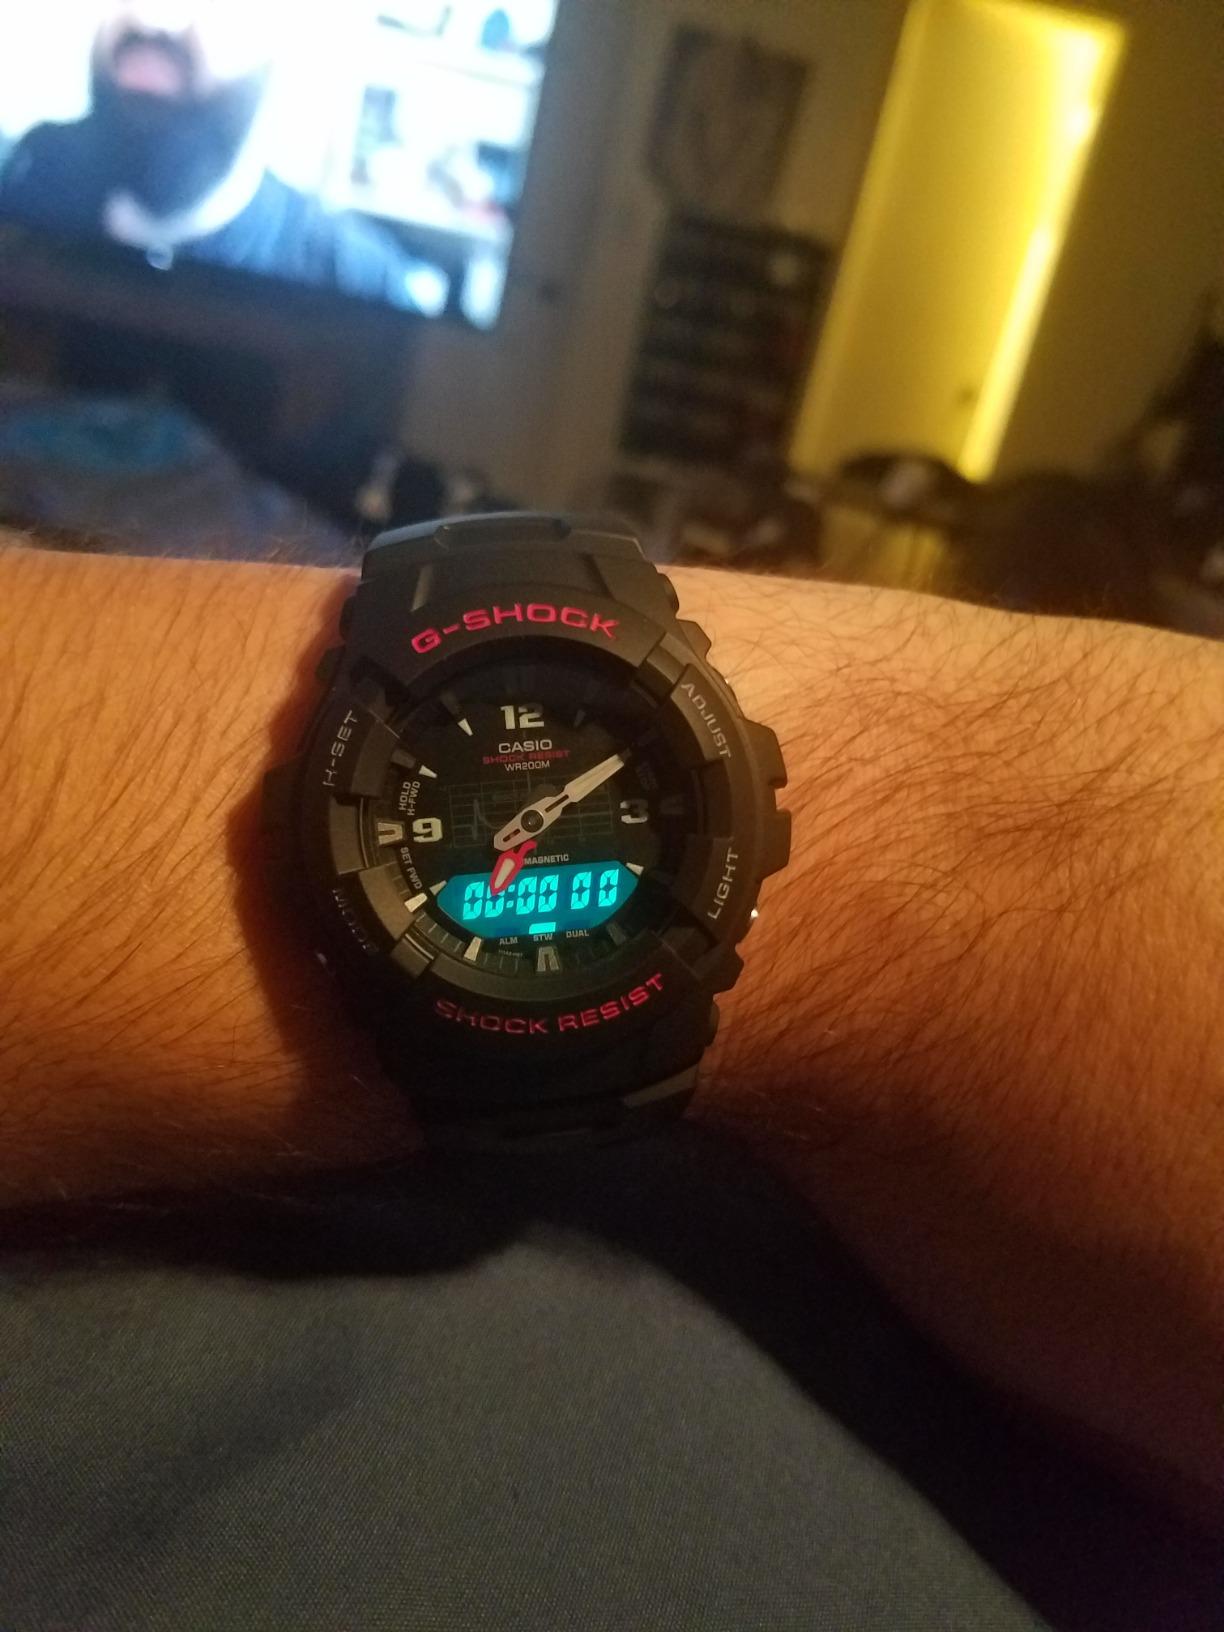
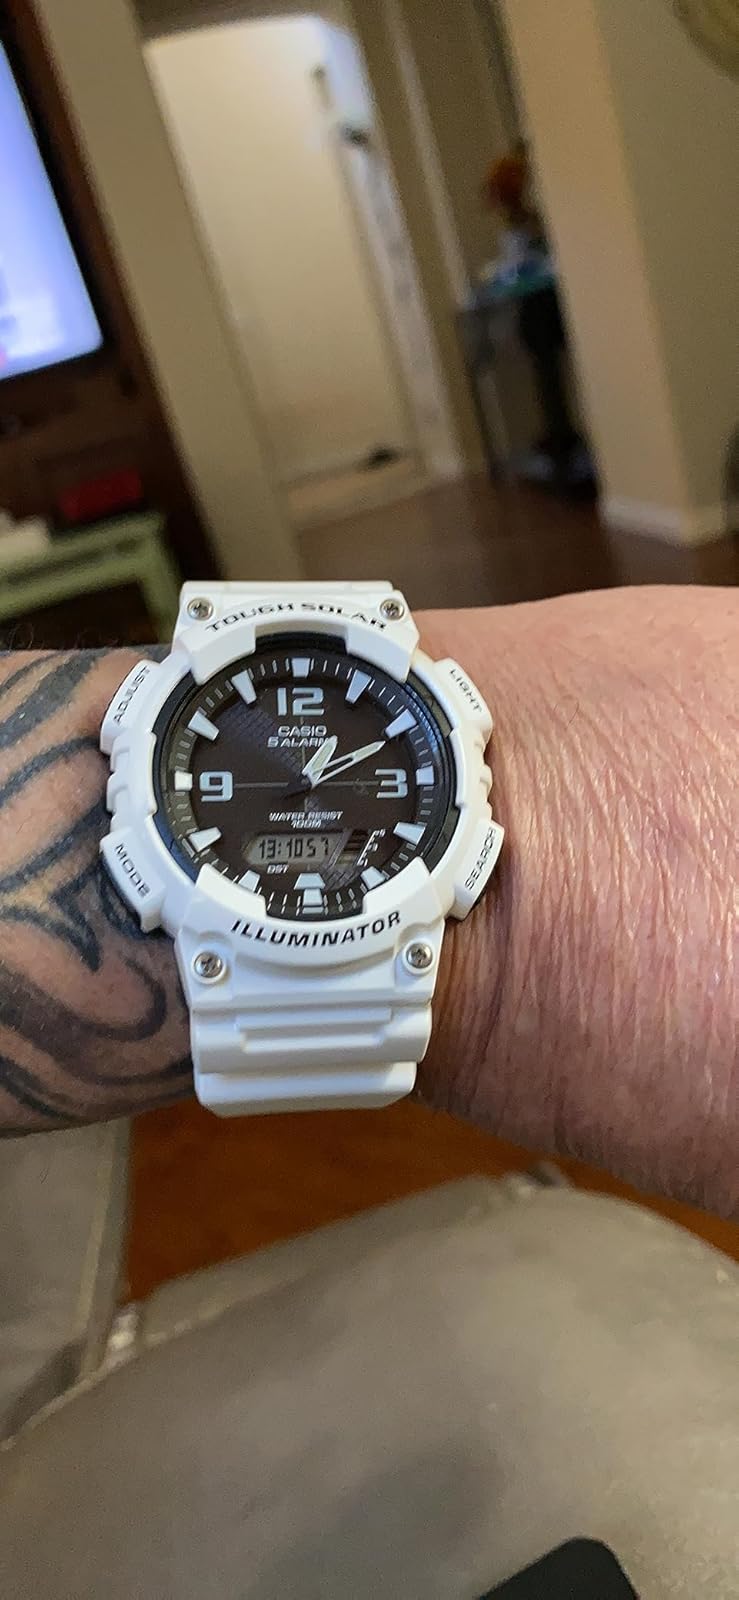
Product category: accessories_watch
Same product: no